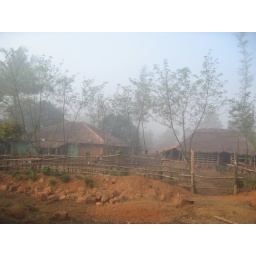
Spent a good night in Dharma's Father's house with a REAL hot water bath and great tomato Bath.